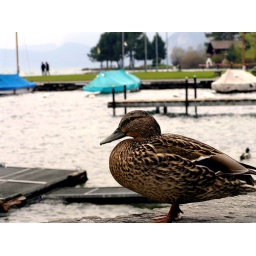
Joe thinks this is a cute picture. The duck just hopped out of lake Thun.[taken by Mary]